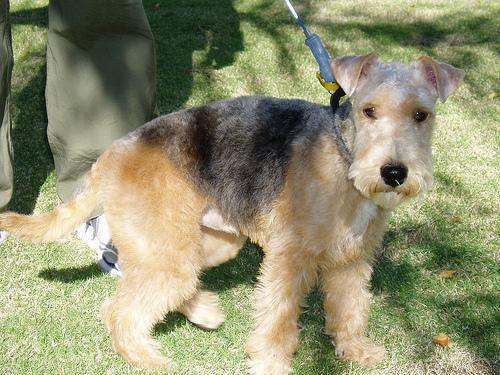
Lakeland_terrier